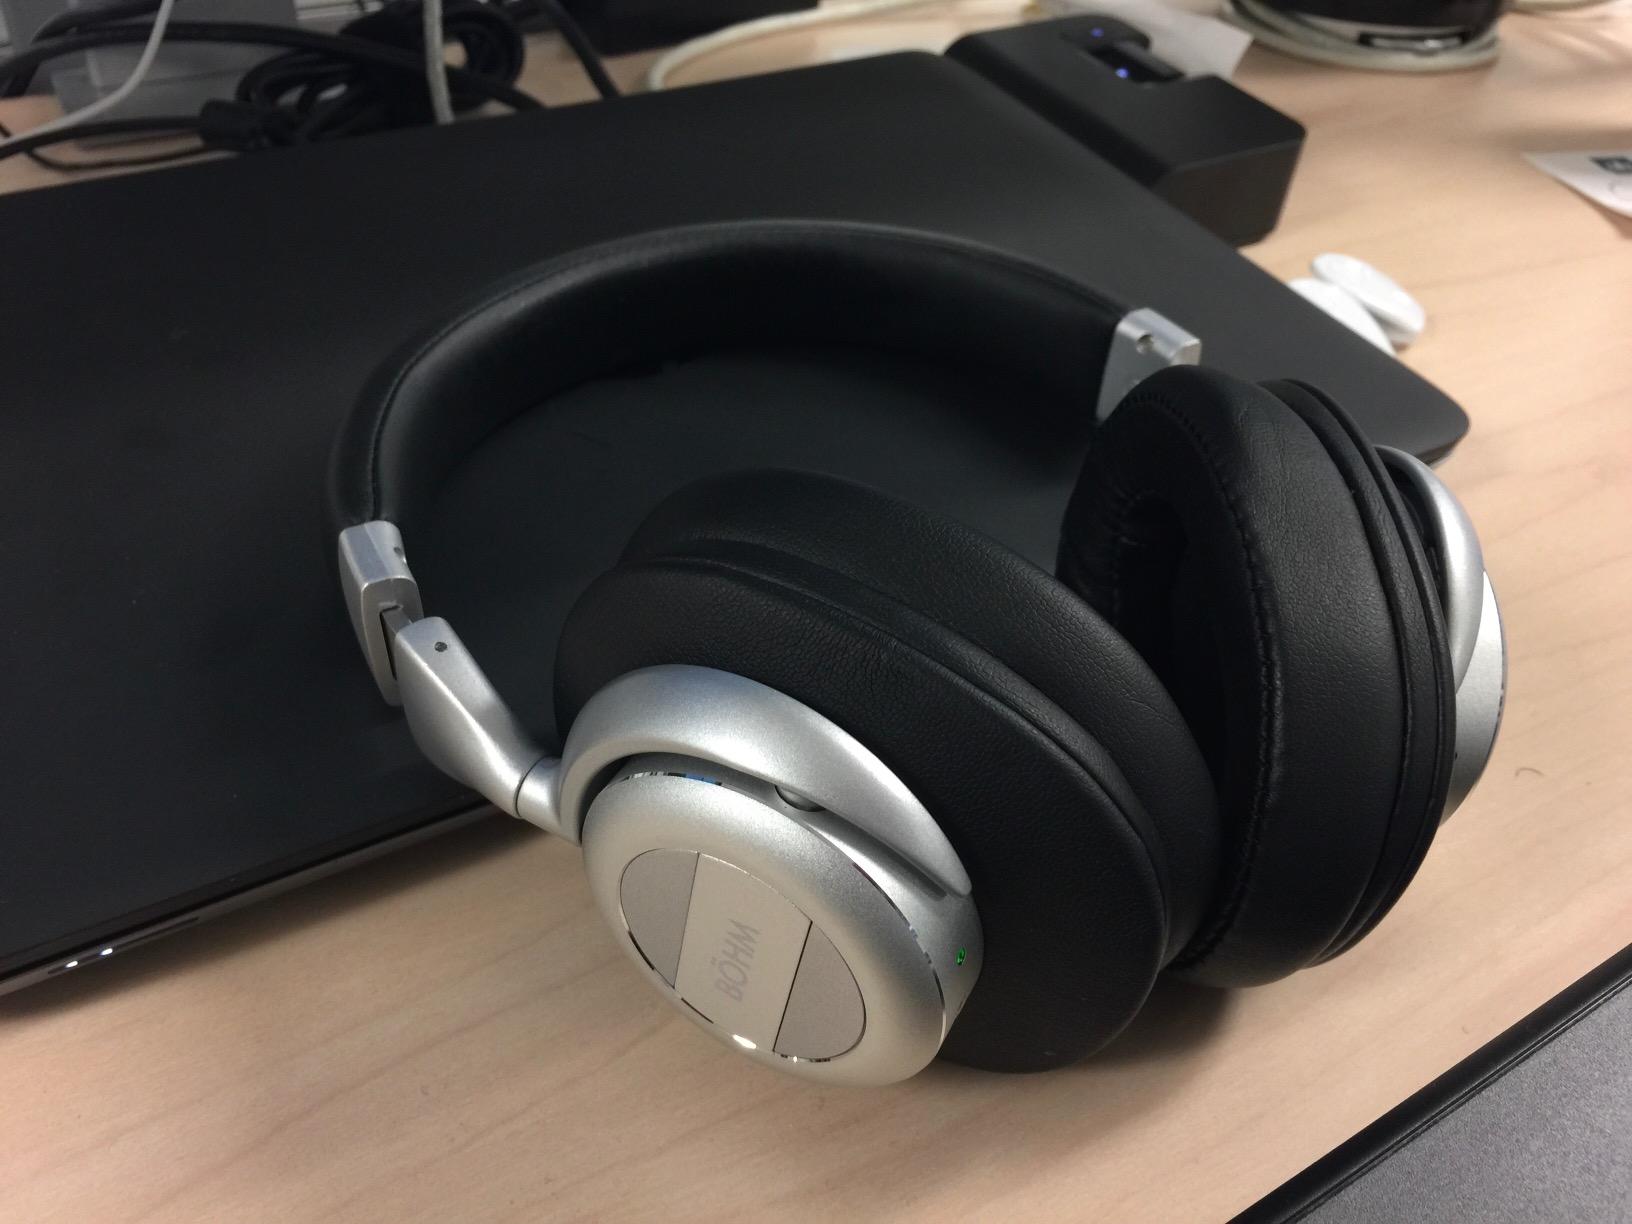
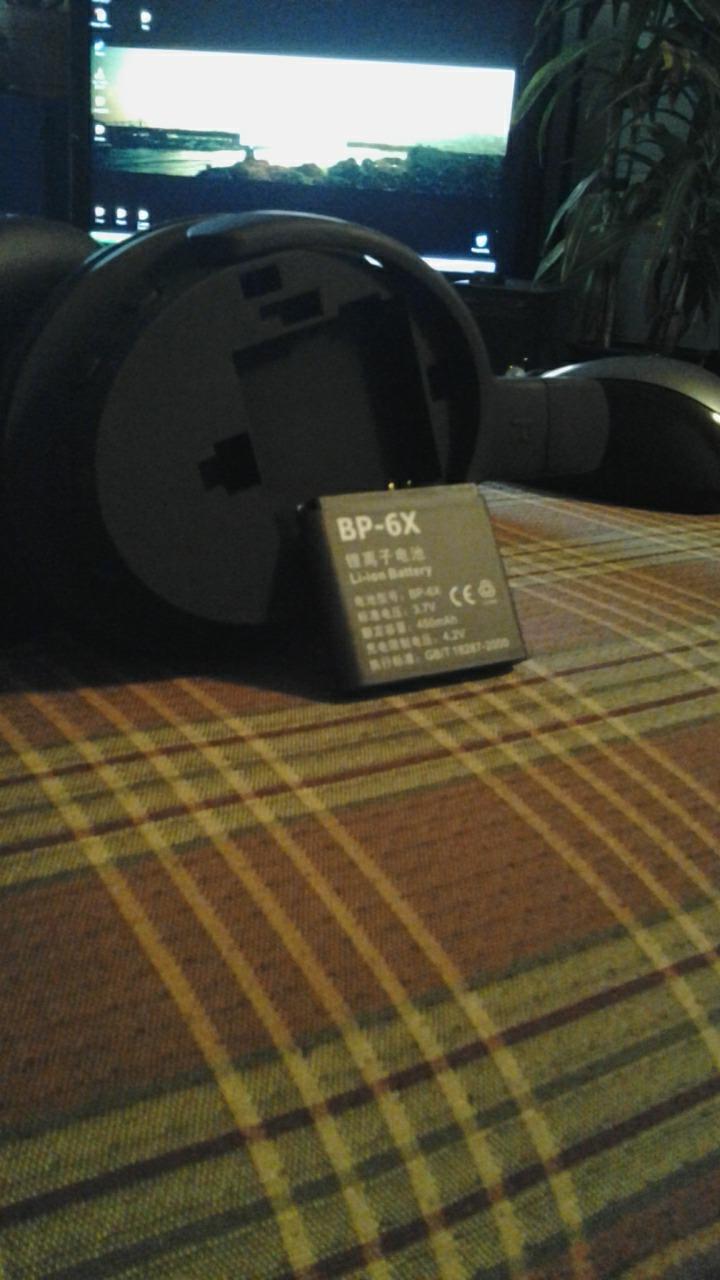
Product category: headphones
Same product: no